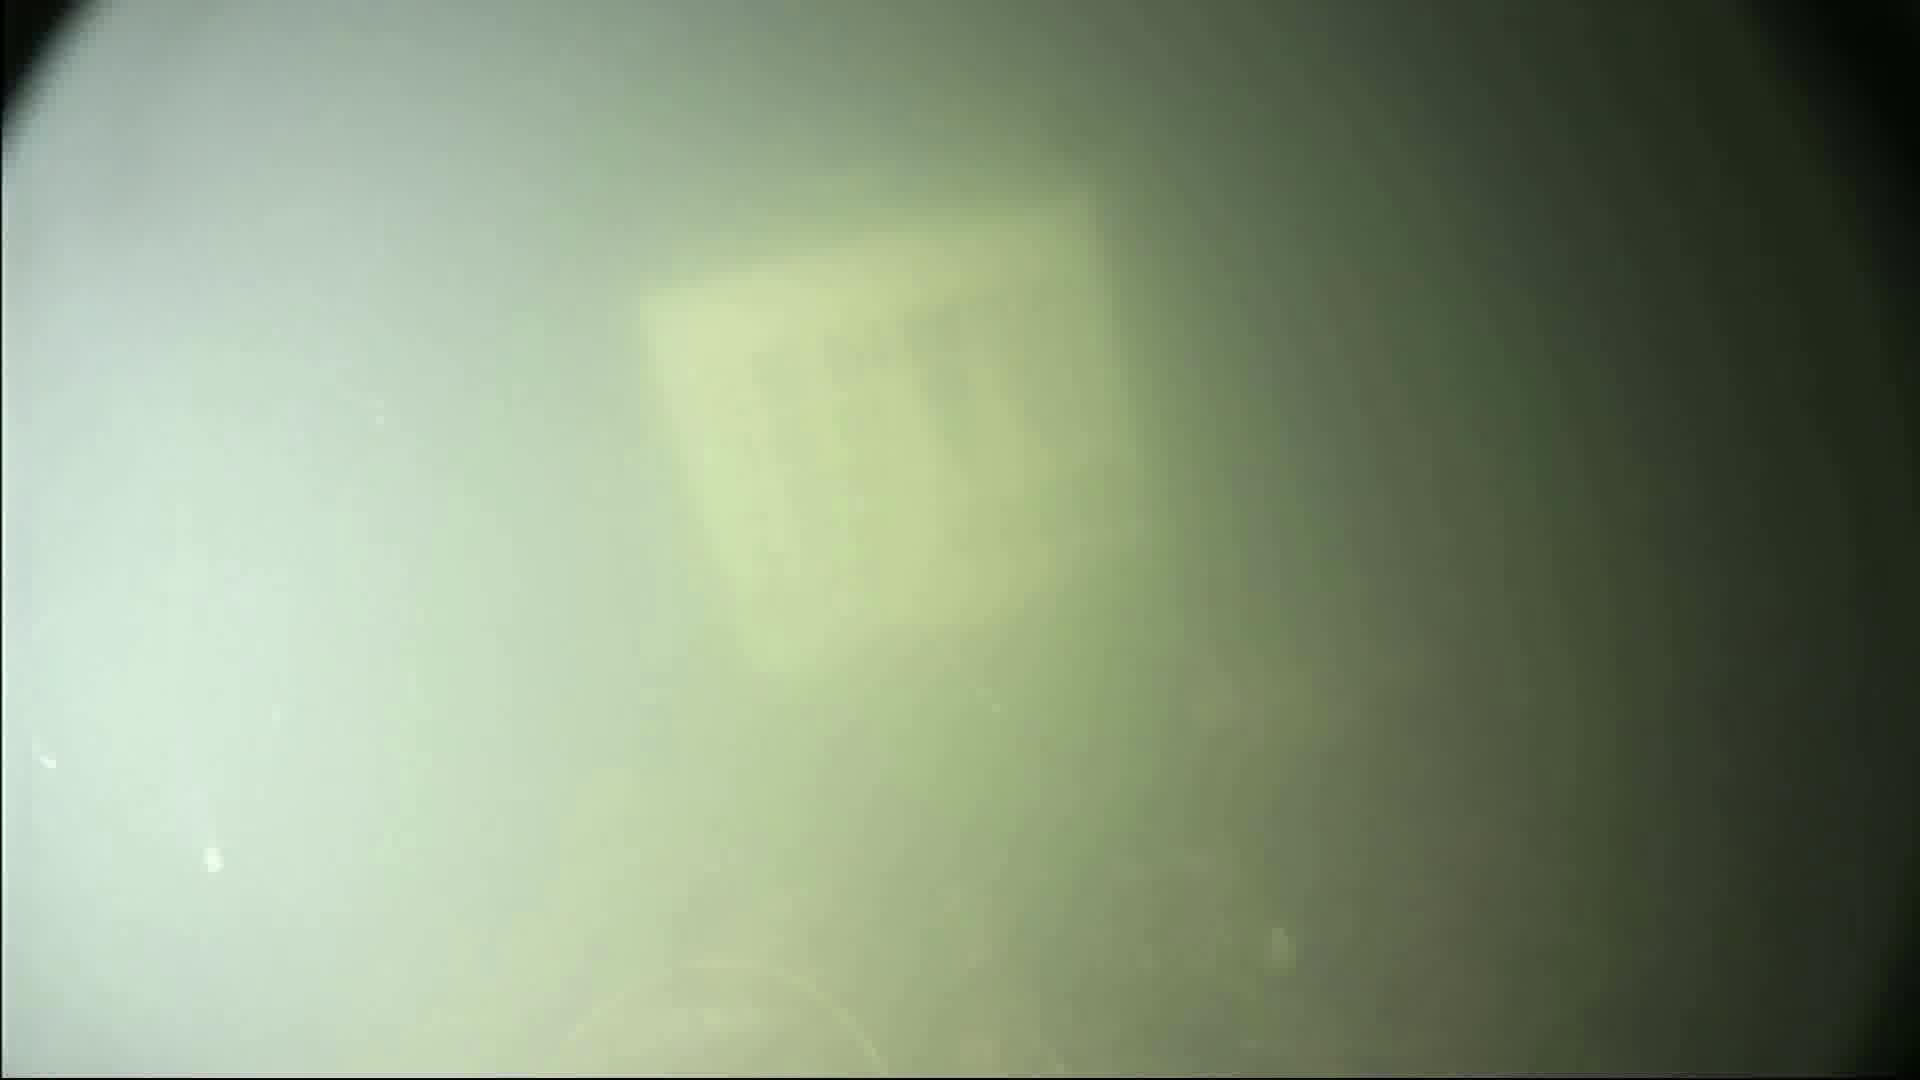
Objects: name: fish